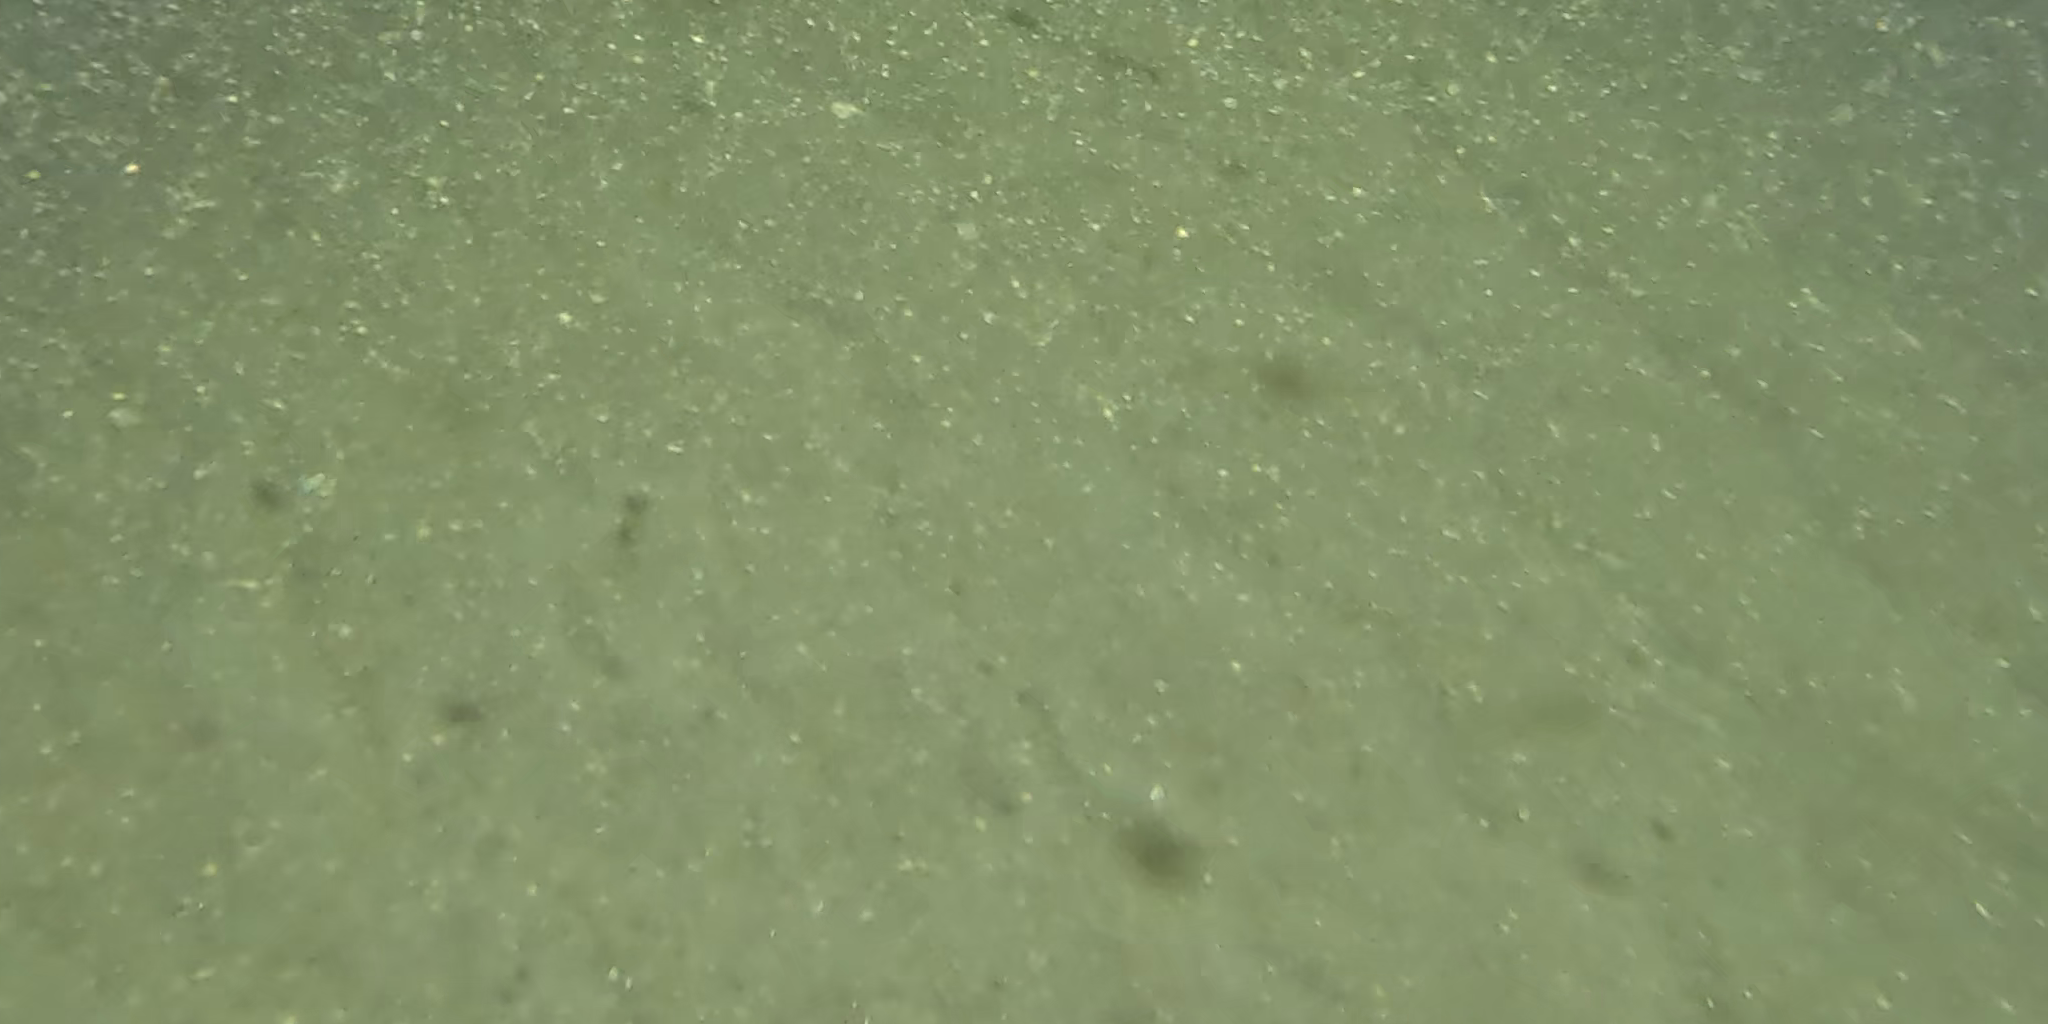
Seabed habitat: sand